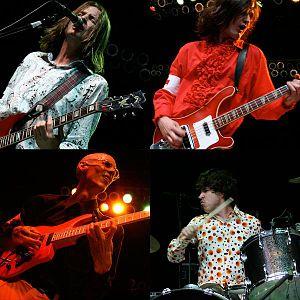
Redd Kross est un groupe de rock américain fondé en 1980 par Jef et Steven McDonald. Le groupe alterne les périodes d'activités et de sommeil depuis 35 ans avec une rotation de personnel autour de Jeff et Steve. Le groupe atteindra plusieurs fois de suite les UK Singles Chart.